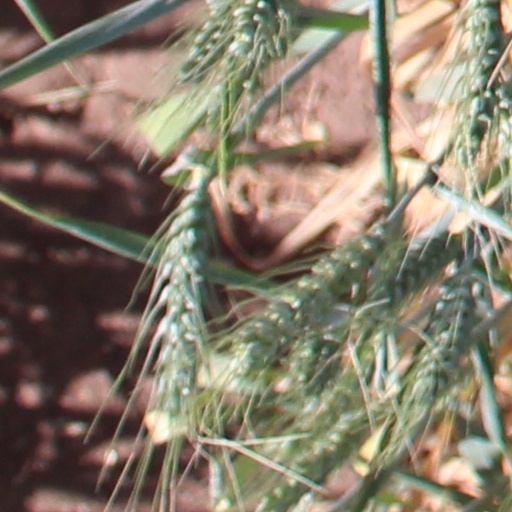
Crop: wheat